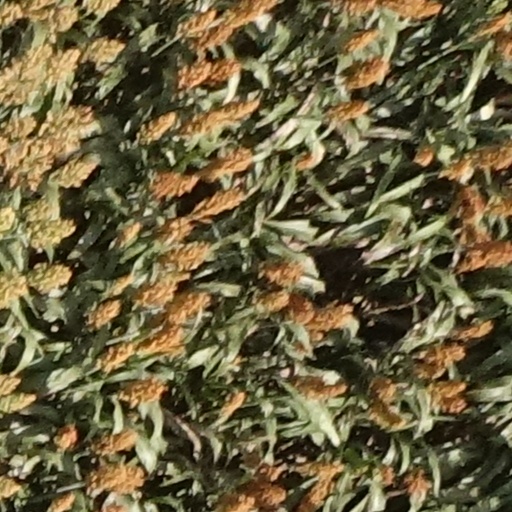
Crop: sorghum